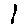
Label: 1